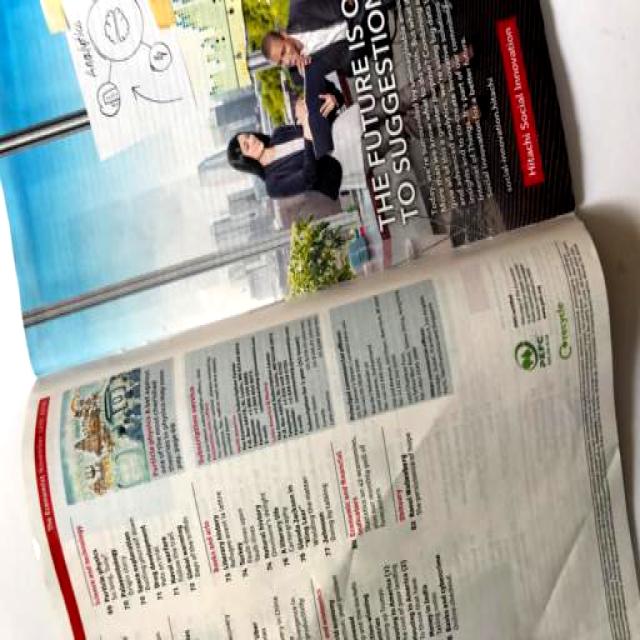
Label: Paper